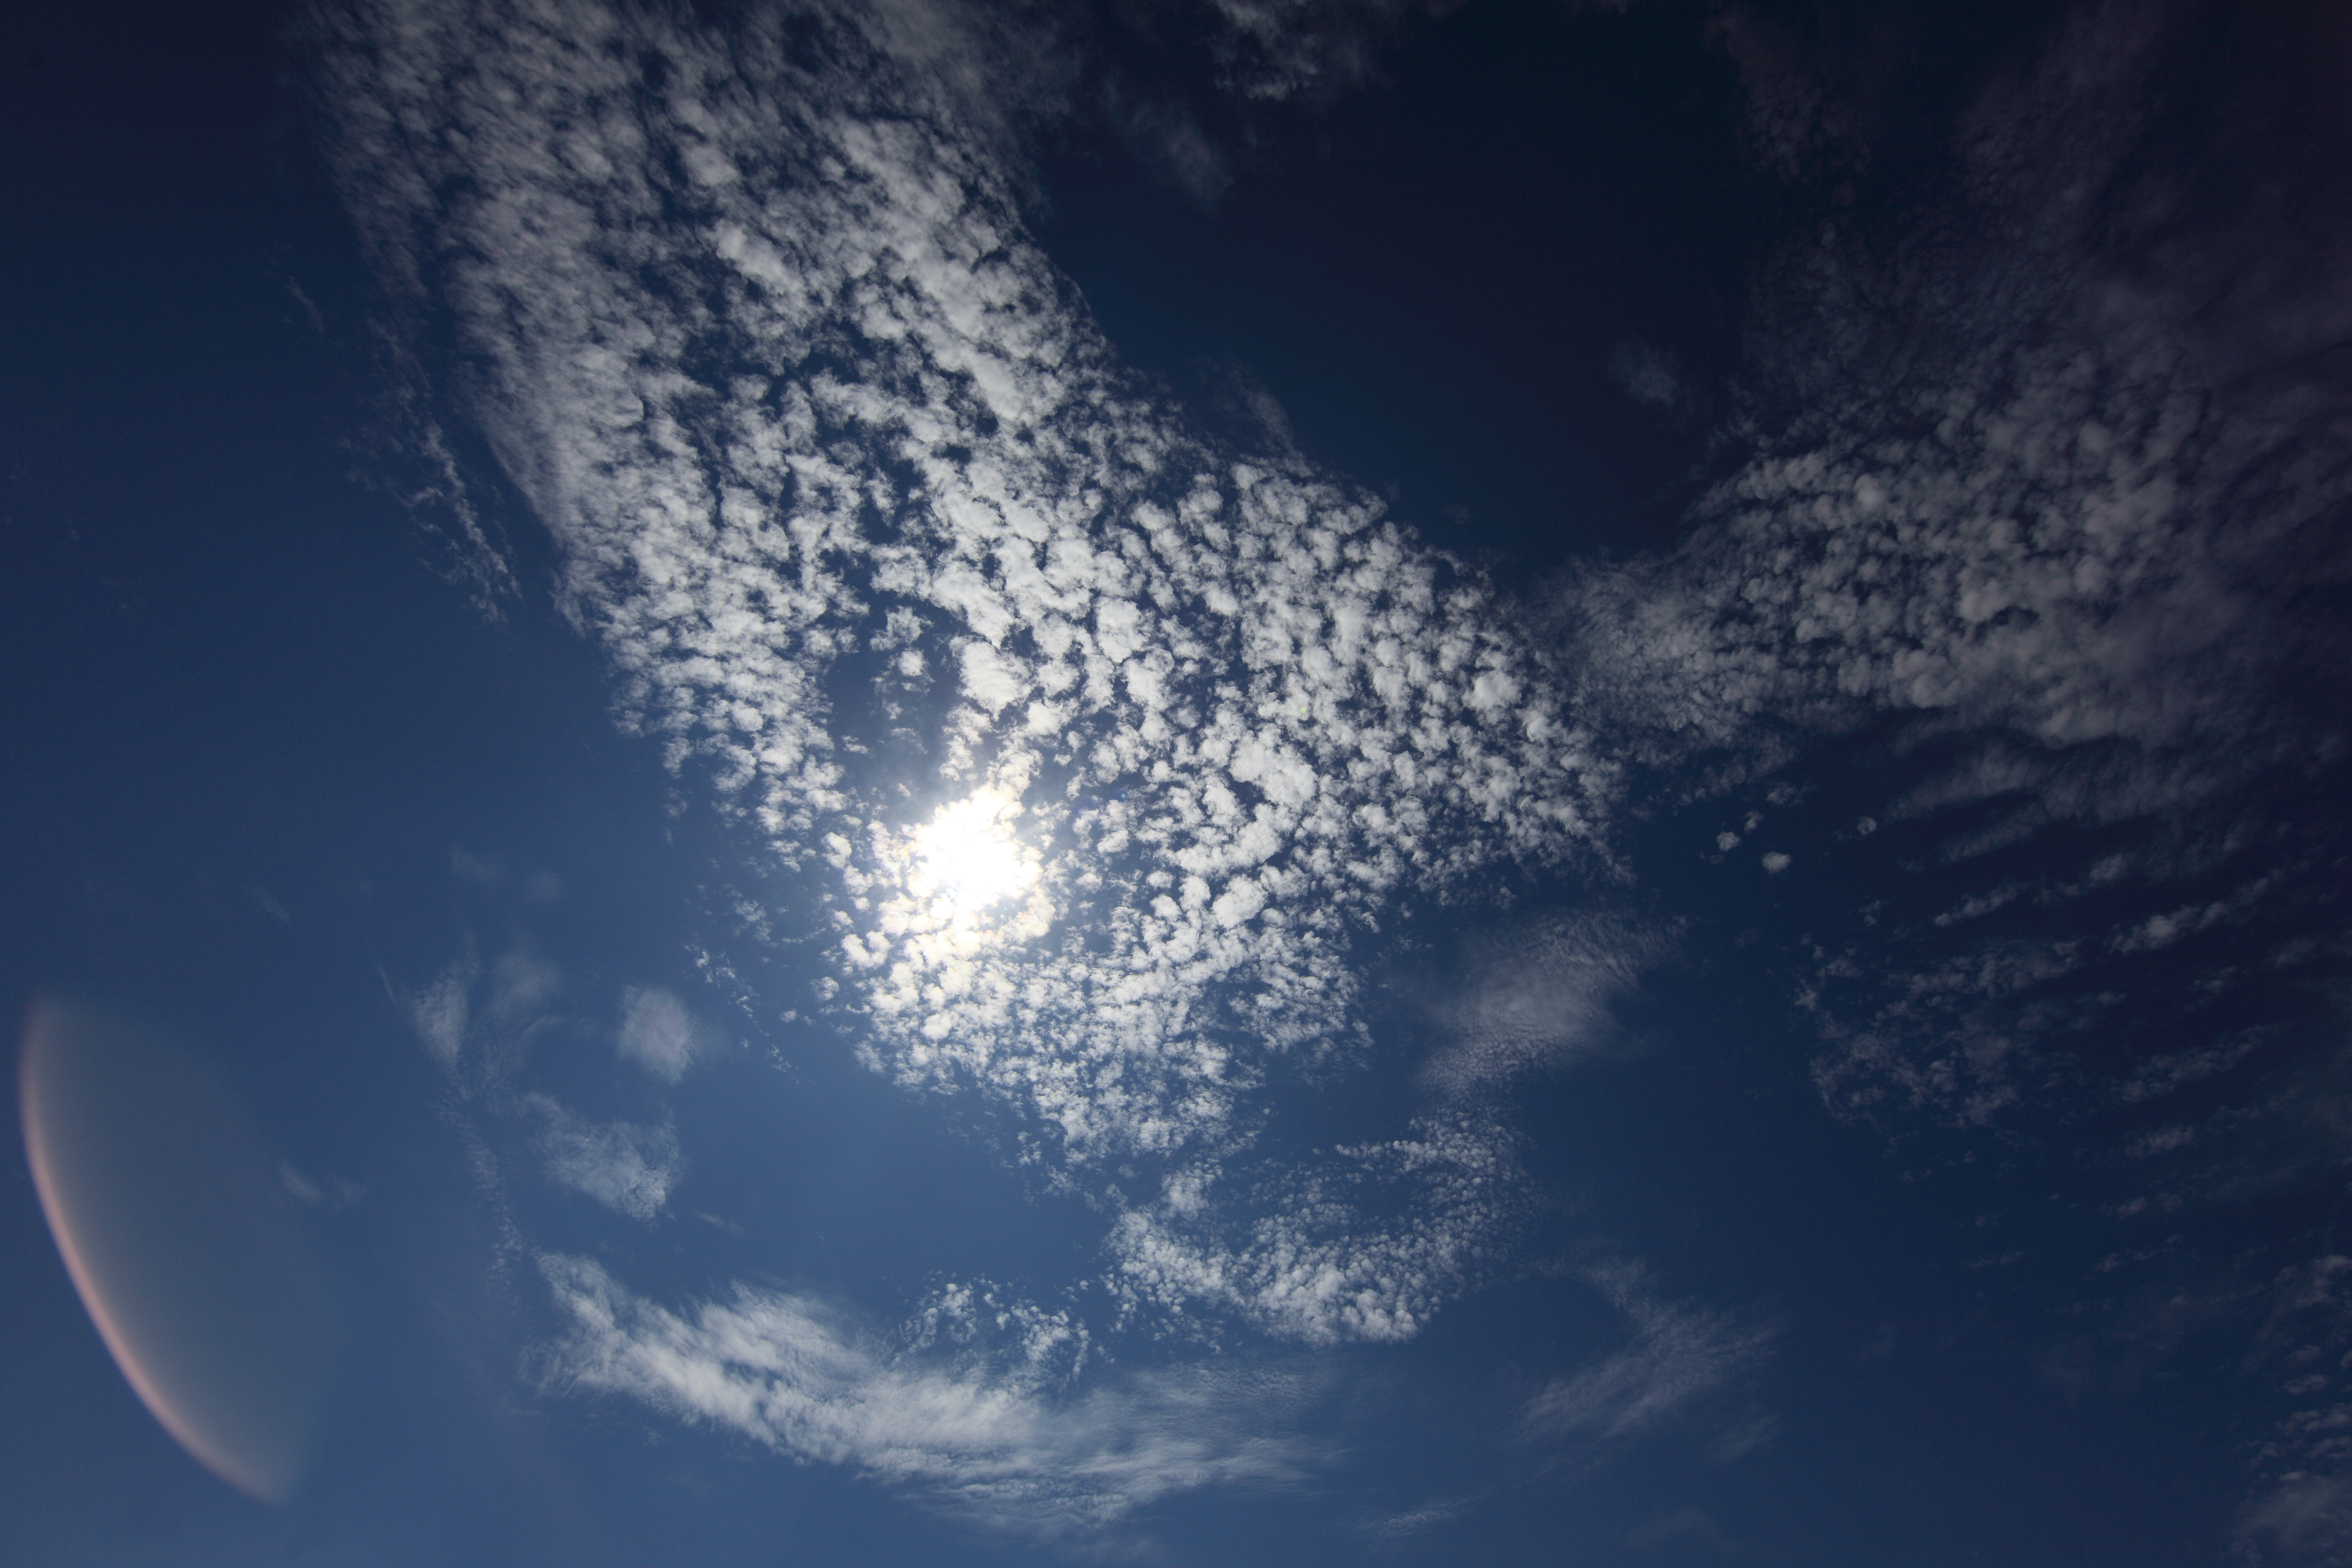
horizon, light, cloud, sky, sun, sunlight, atmosphere, daytime, high, cumulus, darkness, clouds, 5d, hires, markii, hi, res, resolution, ibaraki, hitachi, hitachiseasidepark, meteorological phenomenon, atmosphere of earth